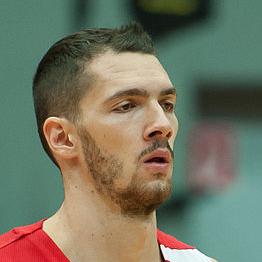
Age: 26